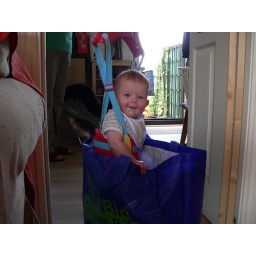
boy in a bag